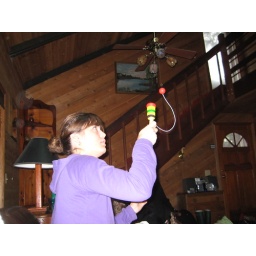
ball go in cup